Erettopterus

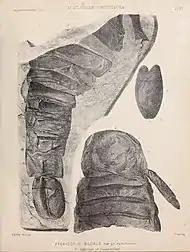
Illustration of fossils of "E. bilobus".

A total of 19 valid species have been assigned to "Erettopterus". Most of the species have been found in the United States or Great Britain, although fossils have also been found in Canada, Scandinavia and Estonia. The type species and the only species described in Scotland, "E. bilobus", was first found in Lesmahagow, Scotland, and described by John William Salter in 1856 as a species of "Himantopterus" (a name that is a junior homonym of a moth genus), and Salter replaced the genus name with "Erettopterus" in 1859, although it would later be referred to as a species of "Pterygotus". It is a very well known and very abundant species that since its original description has not received much attention, so it needs a redescription like other eurypterids to accommode a modern understanding of eurypterid systematics and evolution. The specific name "bilobus" refers to the bilobed telson of the species.